Japanese aircraft carrier Jun'yō

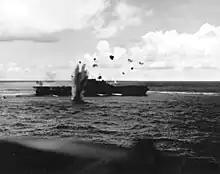
A bomb from a Japanese aircraft narrowly missing "Enterprise" during the Battle of the Santa Cruz Islands

"Jun'yō"s flight deck was long and had a maximum width of . The ship was designed with two superimposed hangars, each approximately long, wide and high. Each hangar could be subdivided by four fire curtains and they were fitted with fire fighting foam dispensers on each side. Two aircraft elevators served the hangars.